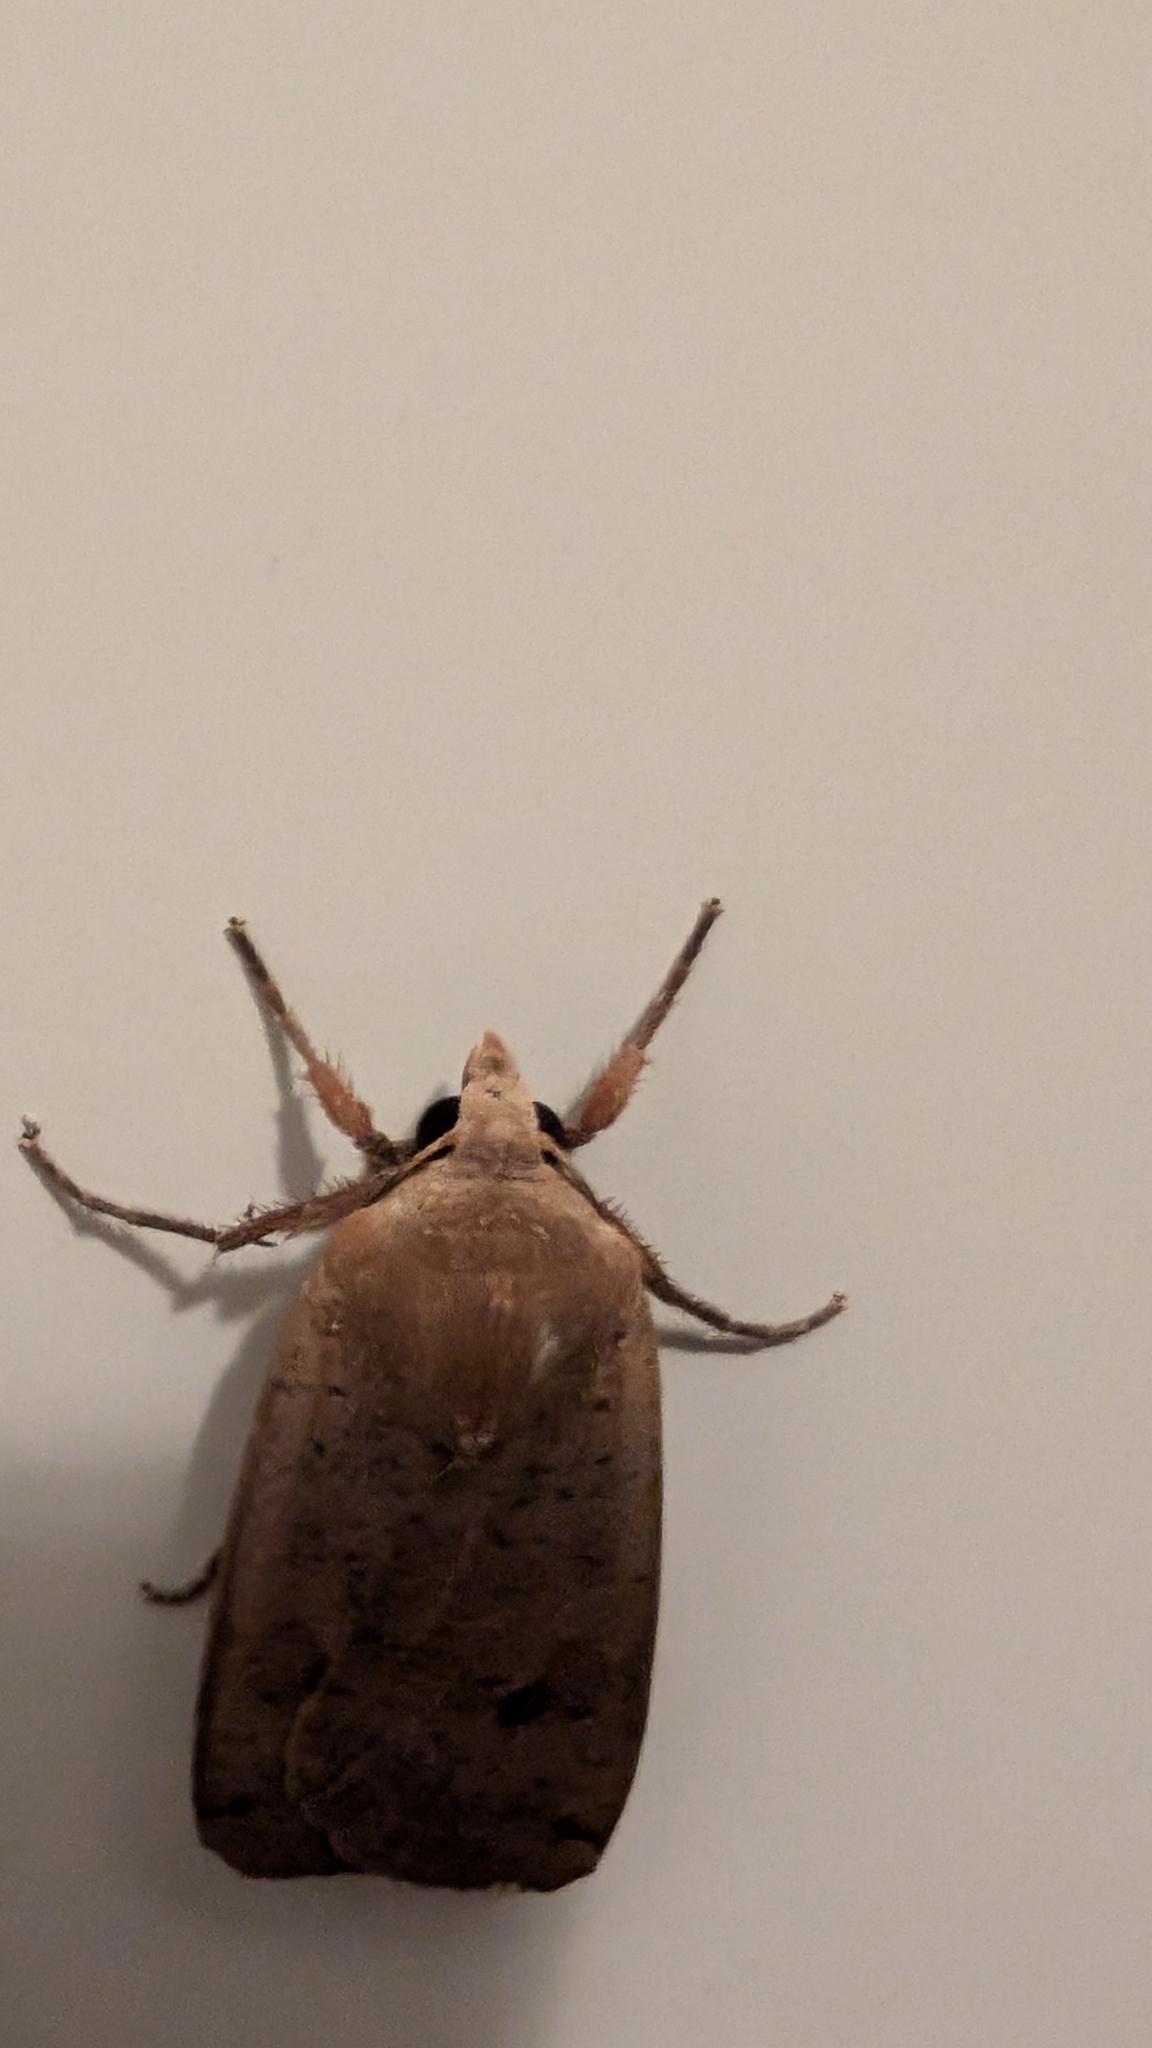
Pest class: cutworms